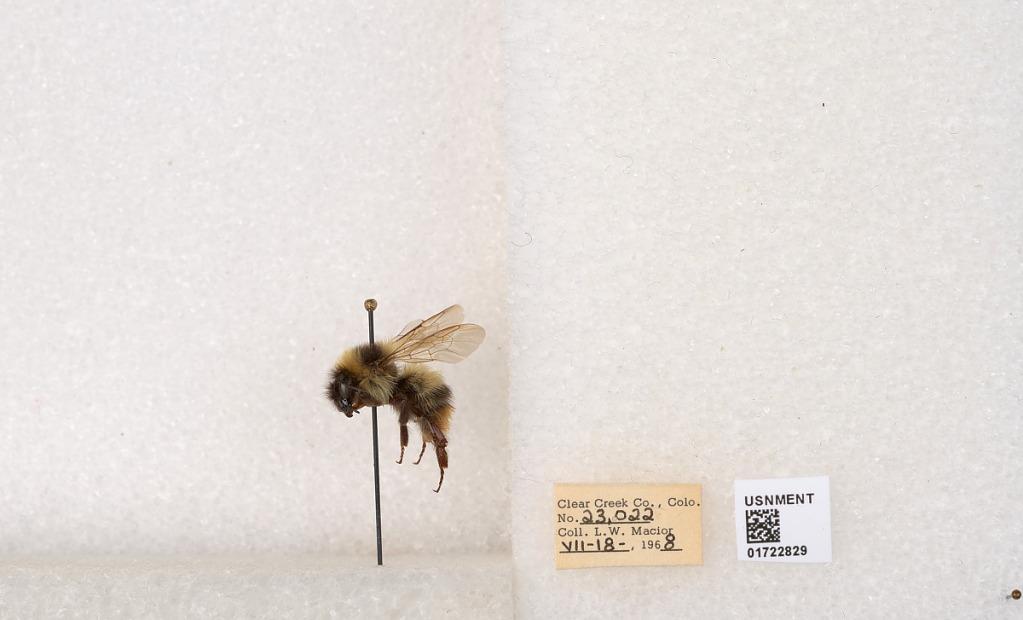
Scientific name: Bombus kirbyellus
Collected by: L. Macior
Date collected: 1968-7-18
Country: United States
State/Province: Colorado
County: Clear Creek
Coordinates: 39.6891, -105.644